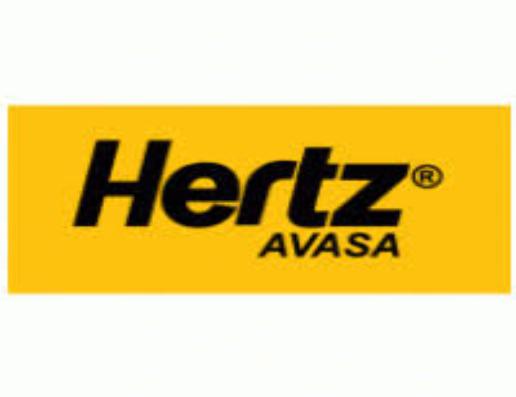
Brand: hertz
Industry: Electronic